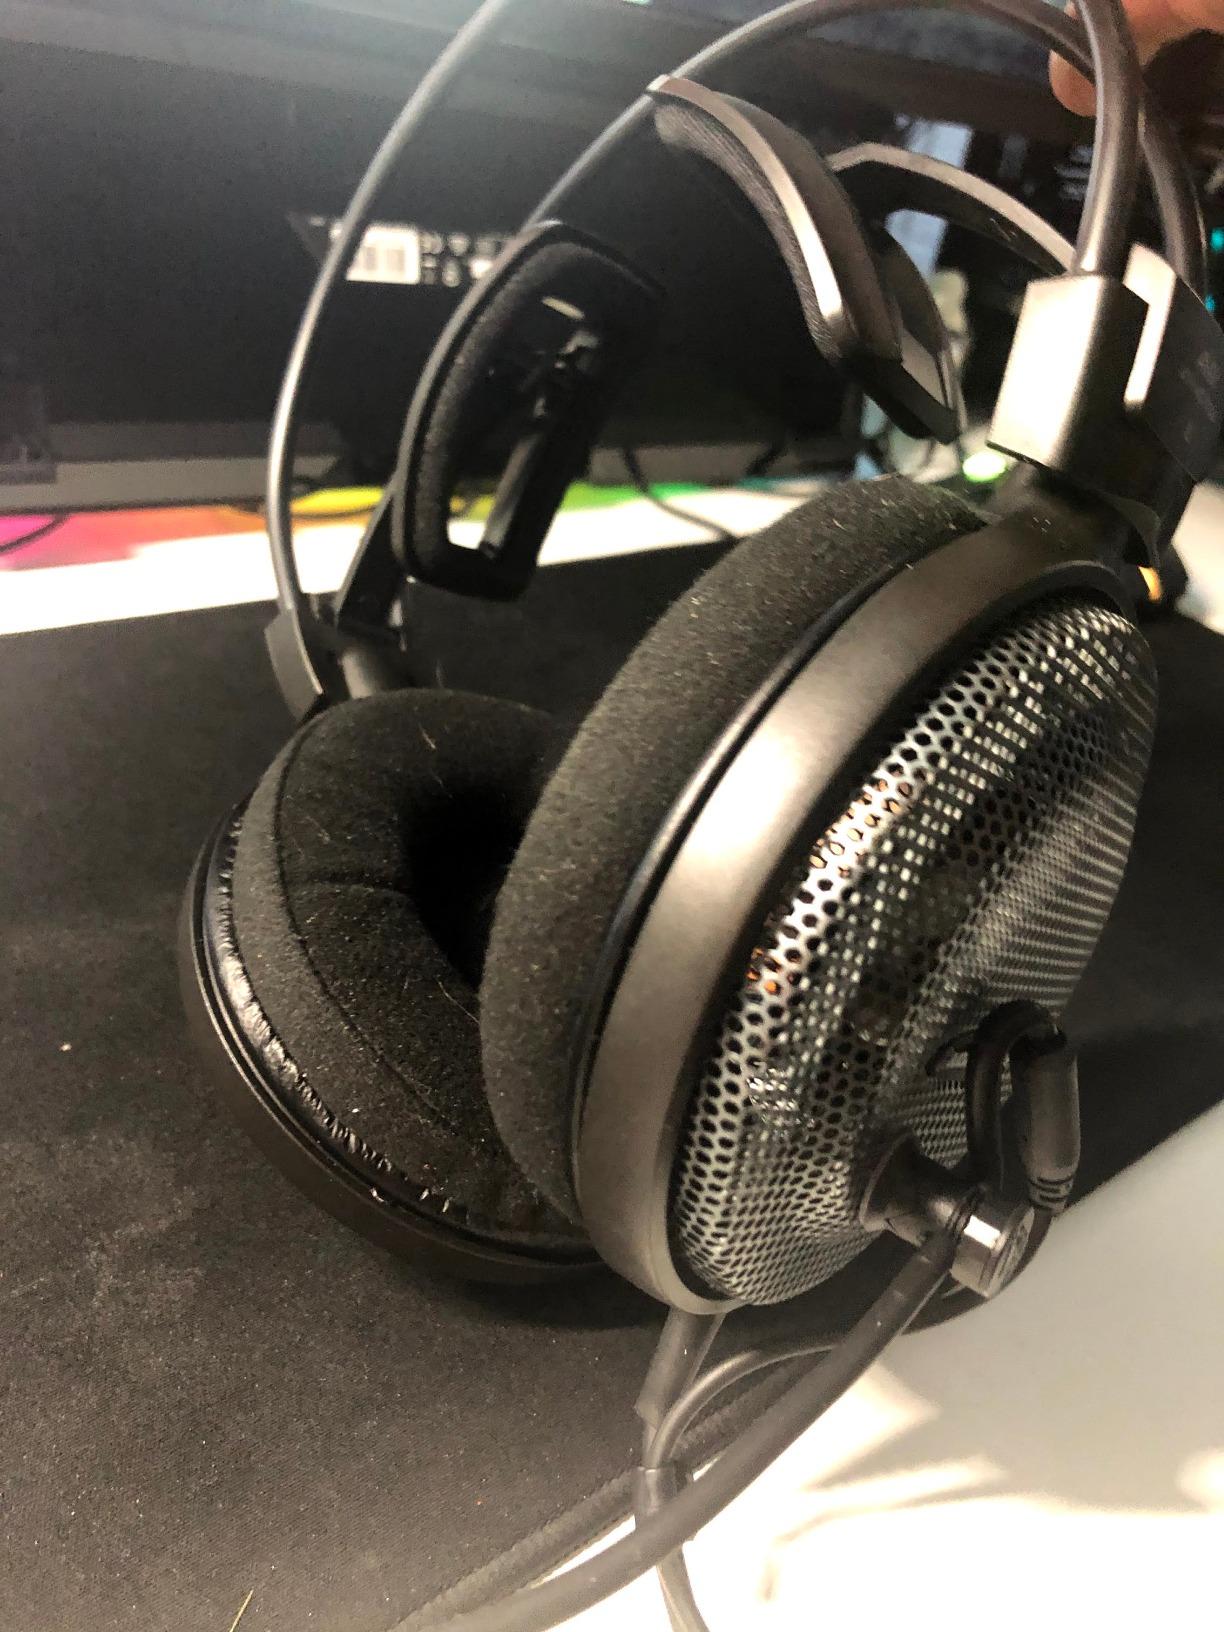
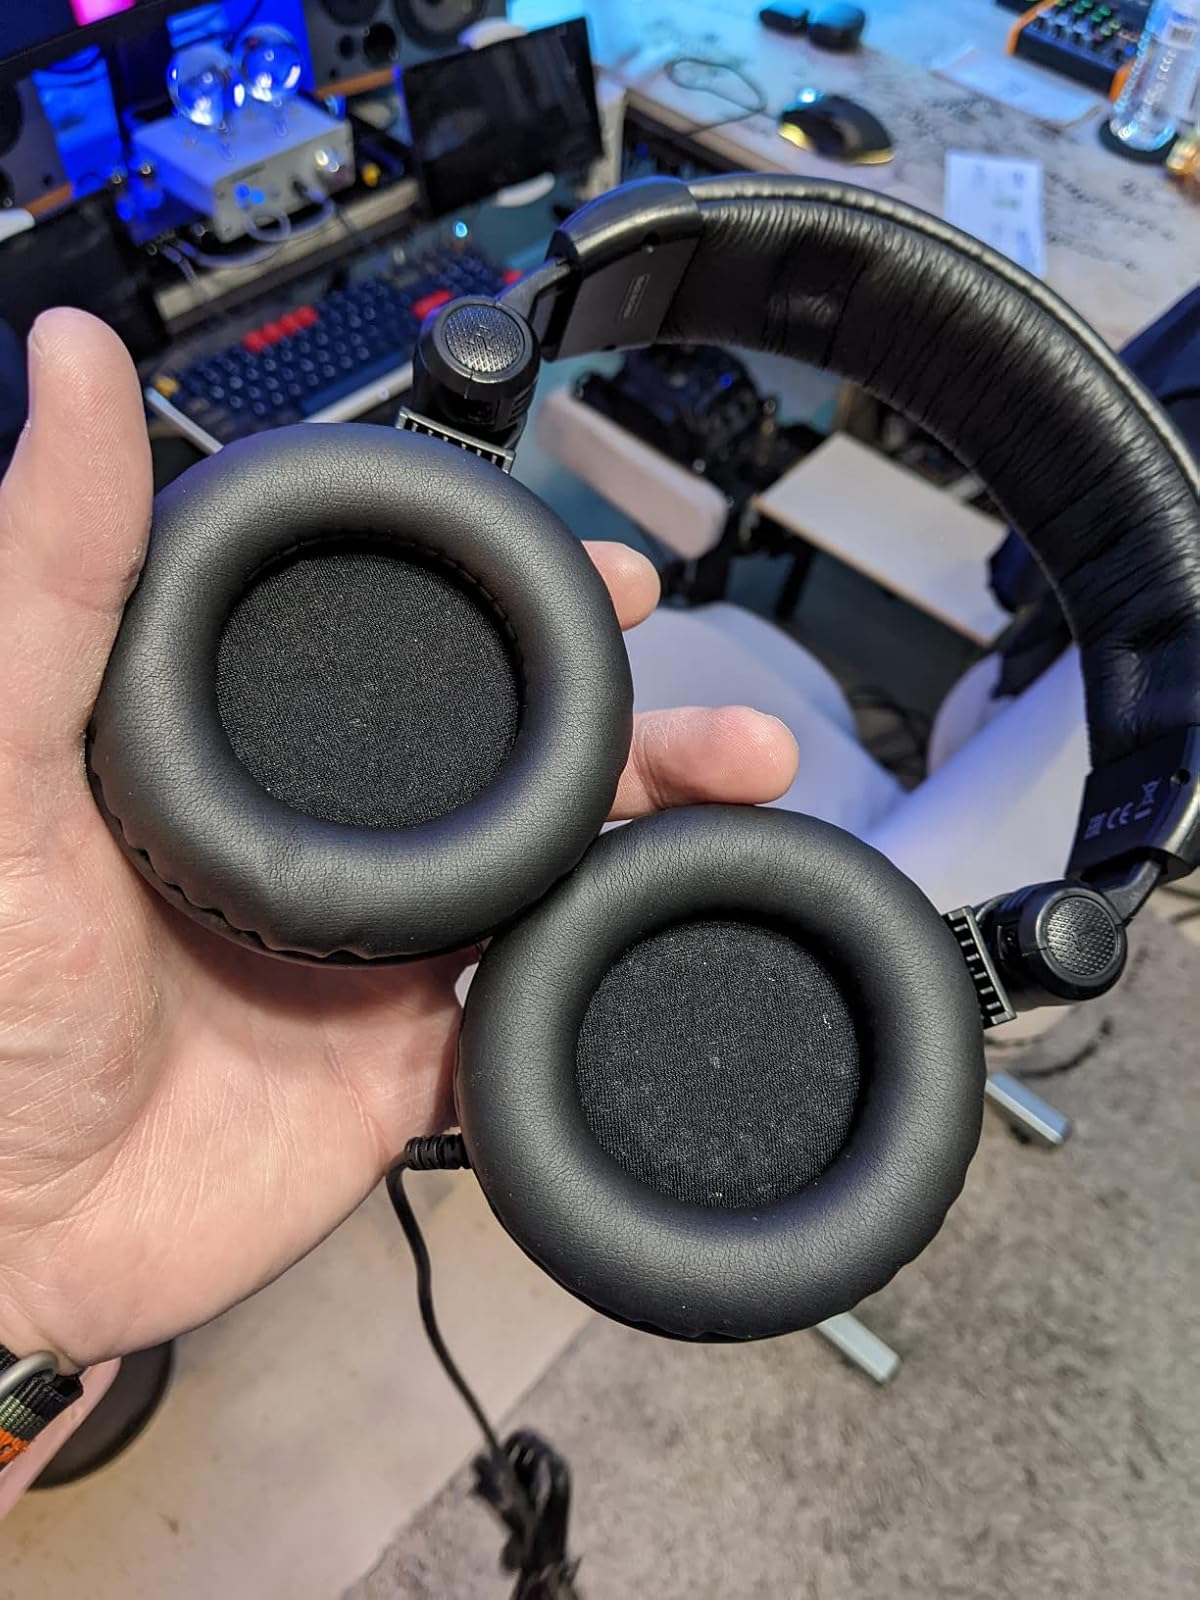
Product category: headphones
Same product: no